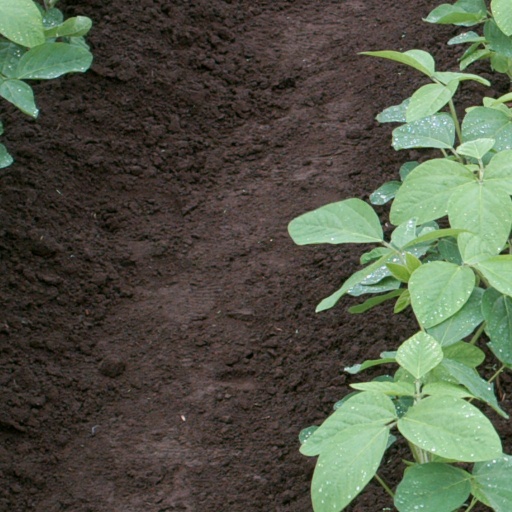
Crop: soybean